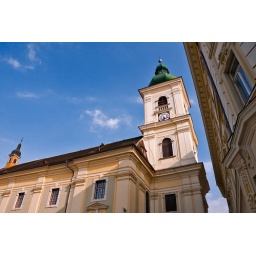
Catholic church tower near Sibiu's Main Square